Michael the Brave 30th Guards Brigade

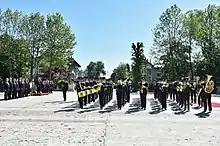
The fanfare of the brigade during Petro Poroshenko's visit to Romania.

The Fanfare band of the Brigade ("Fanfara Brigăzii") provides musical support to the ceremonial activities of the honor guard.